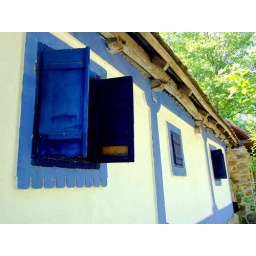
a beautiful blue and white house at the Village museum in Timisoara, Romania